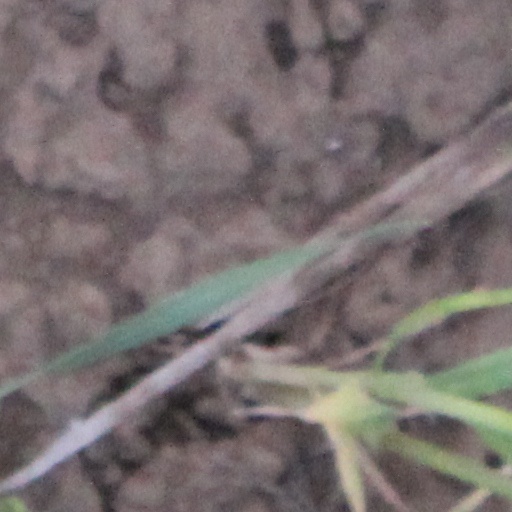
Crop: wheat